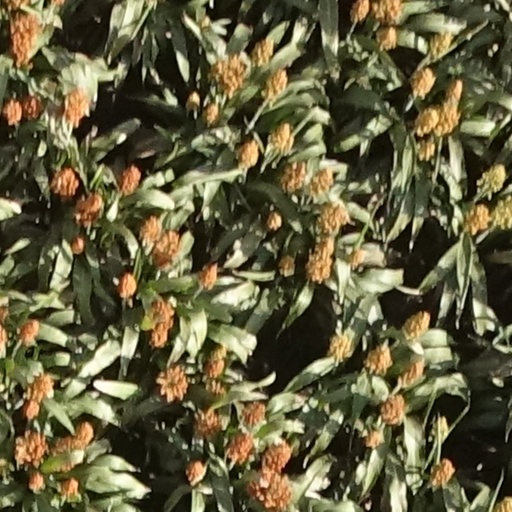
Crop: sorghum